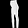
Label: Trouser